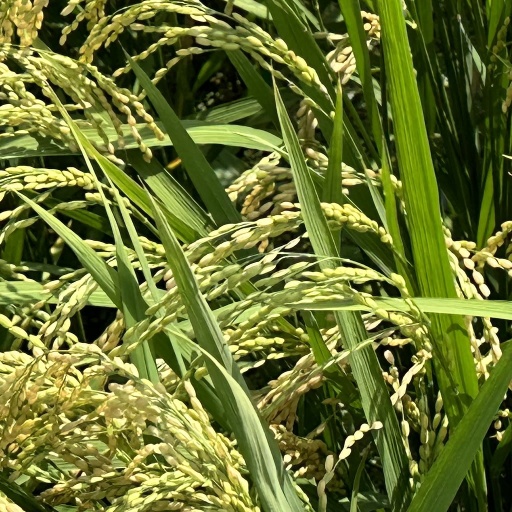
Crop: rice